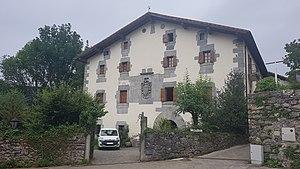
Alkiza est une municipalité rurale du centre du Guipuscoa, au nord-ouest de la région de Tolosaldea, à 27 kilomètres au sud de Saint-Sébastien dans la Communauté Autonome du Pays Basque. En 2016, elle comptait 346 habitants, dont 88,8% étaient bascophones. C'est une municipalité indépendante depuis 1731, auparavant elle dépendait de Tolosa et de Saint-Sébastien.